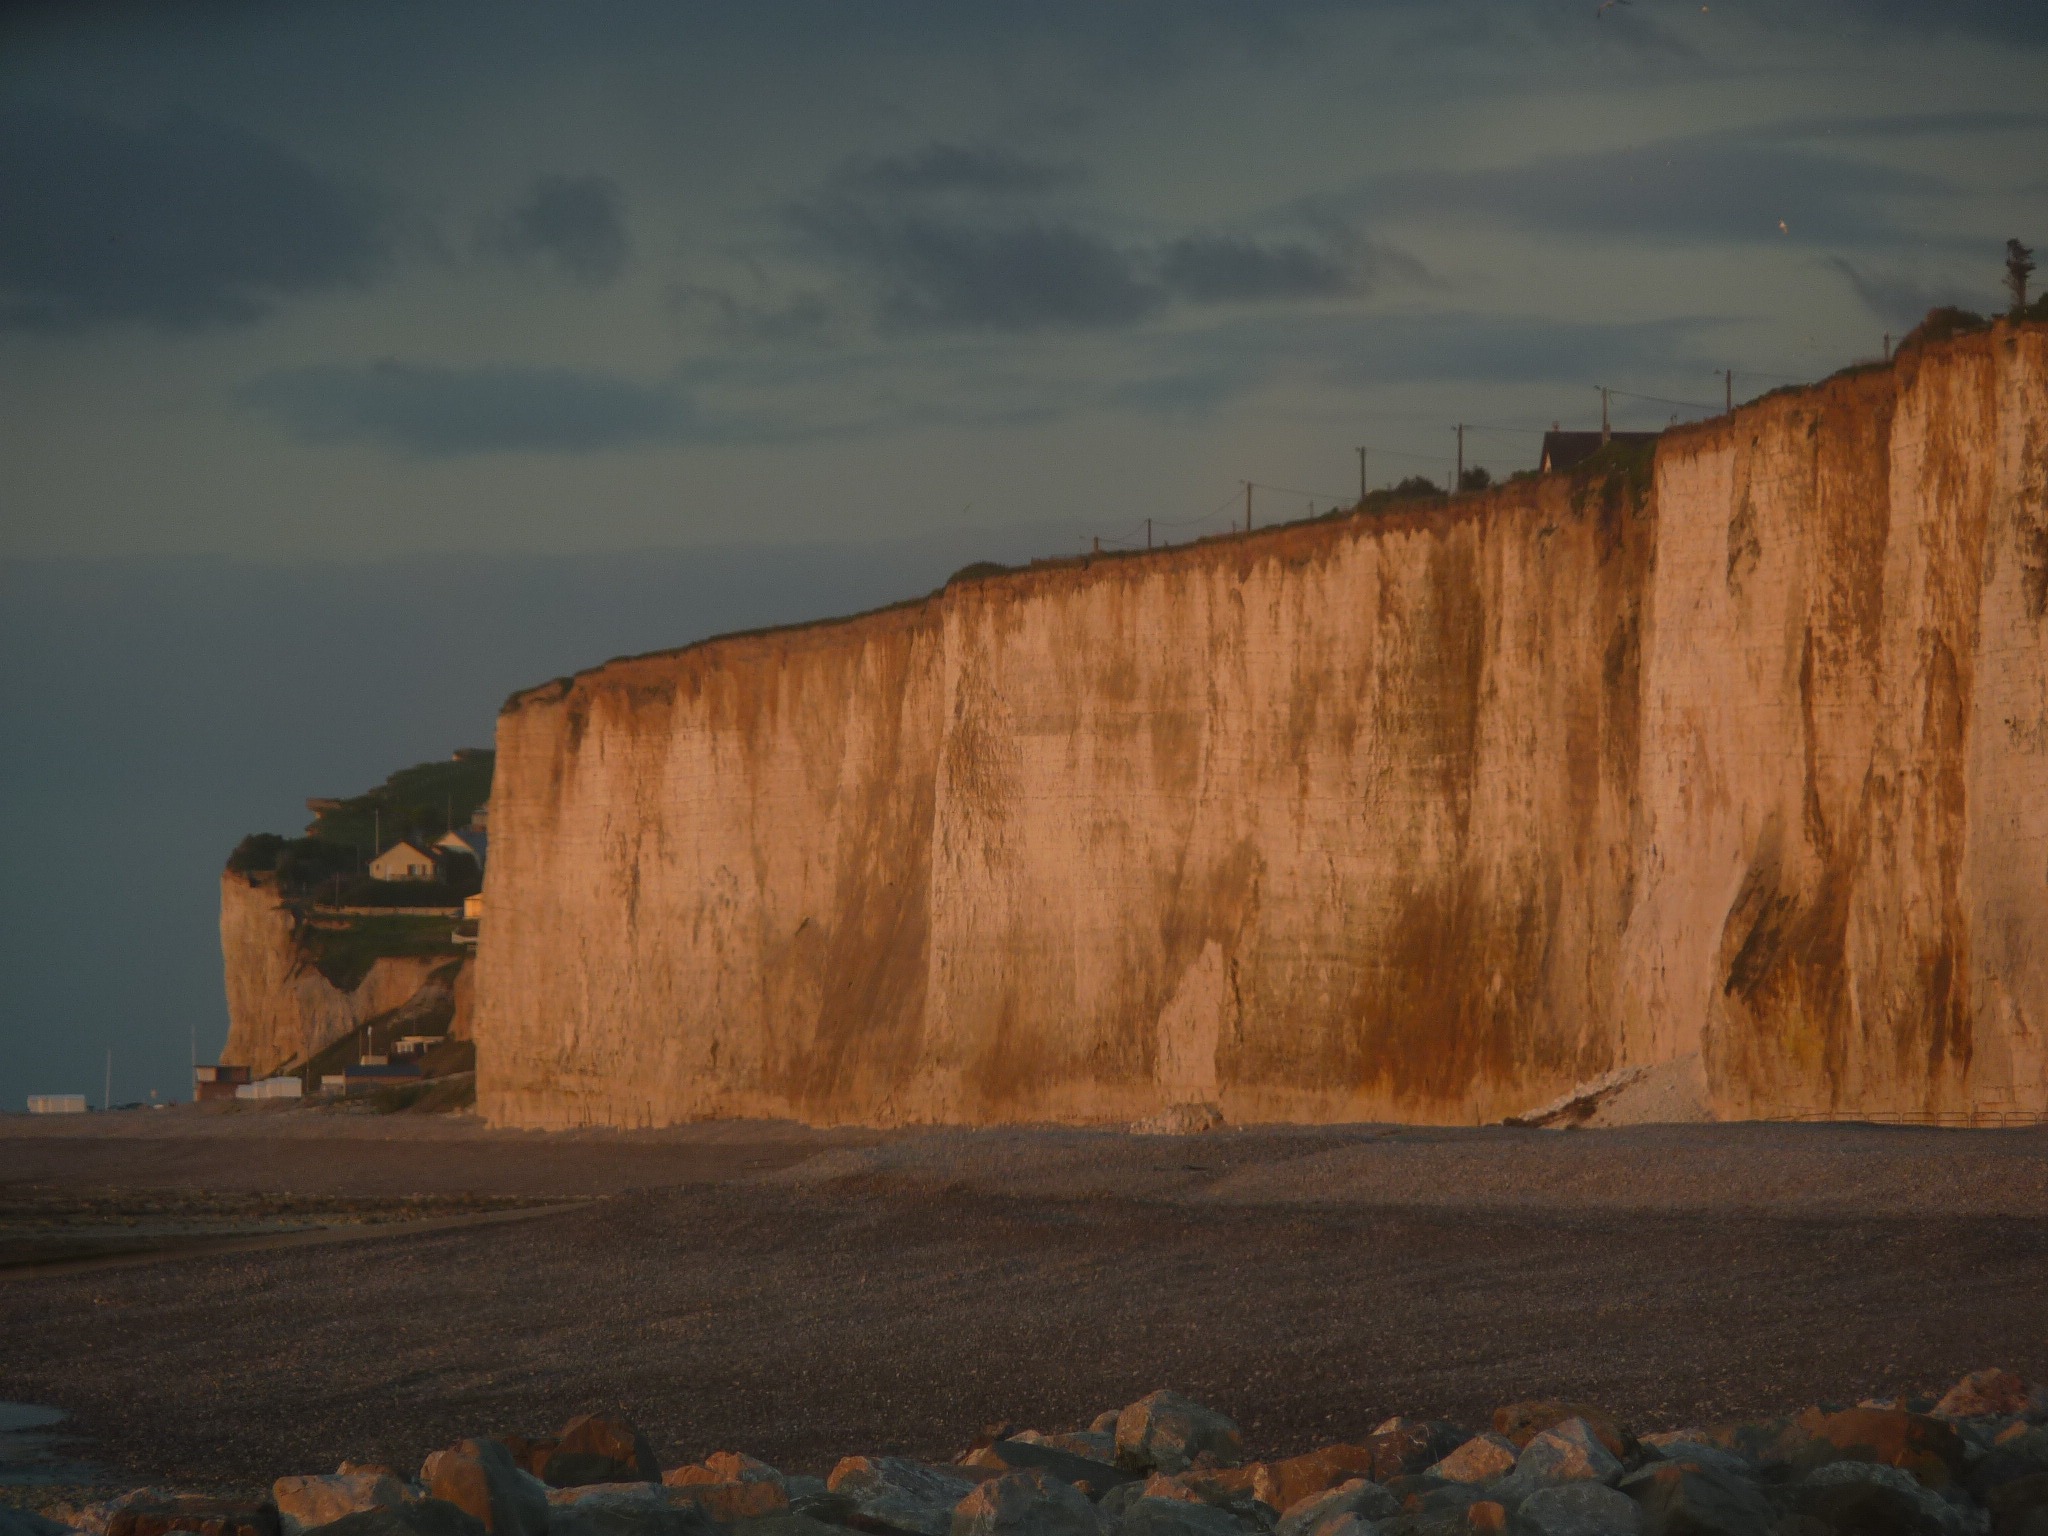
landscape, sea, coast, sand, rock, ocean, wood, sunset, desert, formation, cliff, france, evening, terrain, material, geology, cliffs, badlands, normandy, abendstimmung, landform, natural environment, geographical feature, criel plage